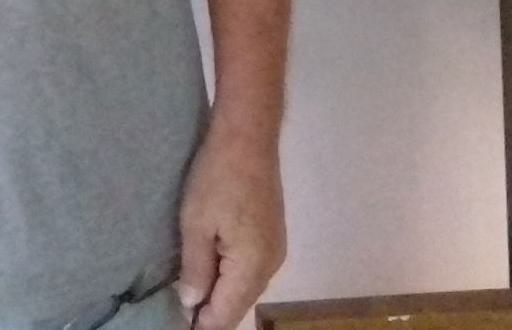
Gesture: no_gesture